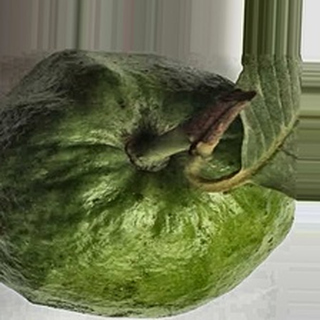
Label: healthy_guava